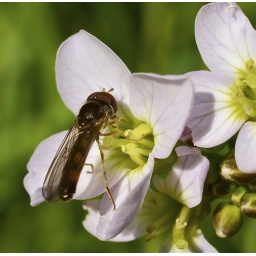
A tiny hoverfly on an unknown white flower in my garden